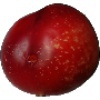
Label: Nectarine 1